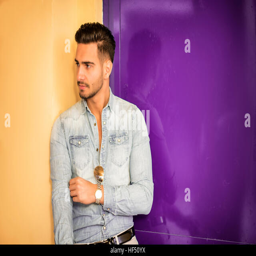
attractive young man sitting against colorful wall , looking away to a side